Hair (Lady Gaga song)

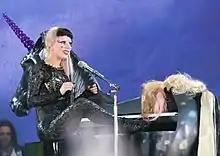
Right profile of a blond woman in a ponytail and a black colored, close-fitting dress. She plays a black piano, with an unicorn's head attached to its front, and tufts of hair at its rear.

"Hair" has received mostly positive reviews. An hour before starting the final leg of The Monster Ball Tour, Gaga sent four tracks to "Rolling Stone", including “Hair”, "Scheiße", "You and I", and "The Edge of Glory", for a preview. Matthew Perpetua wrote a positive review of "Hair", describing it as another inspirational song in the mold of "Born This Way", but felt that it was a bit weirder. Perpetua concluded the review by jokingly adding that the song will become "[a]n anthem for salons everywhere." Jody Rosen from the same publication felt that "although Gaga is not the first singer to create a connection between self-esteem and liberation to free-flowing coiffure, she seems to be the most committed to the idea." Dan Martin from "NME" classified "Hair" as an empowerment anthem, using the "simple image of "the wind blowing through a person’s hair" to illuminate the album’s Love-Yourself-And-Let-It-All-Hang-Out message way more effectively than the title track. It trumps it once again by being quite the gayest thing you will ever hear for a long time." Tim Jonze from "The Guardian" felt that the message of "Hair" was not particularly a new one, since the 60's musical "Hair" also preached the same message. Although he described some of the lyrics as "trite", Jonze opined that "these weaknesses can also be strengths, and there's something admirable about the way the [track] address confused teenagers in search of their identity." Writing for "The Vancouver Sun", Leah Collins described the song as "a pumping anthem designed to pump up your follicles with pride." She added that the overall feel of the song was that of retro dance music.